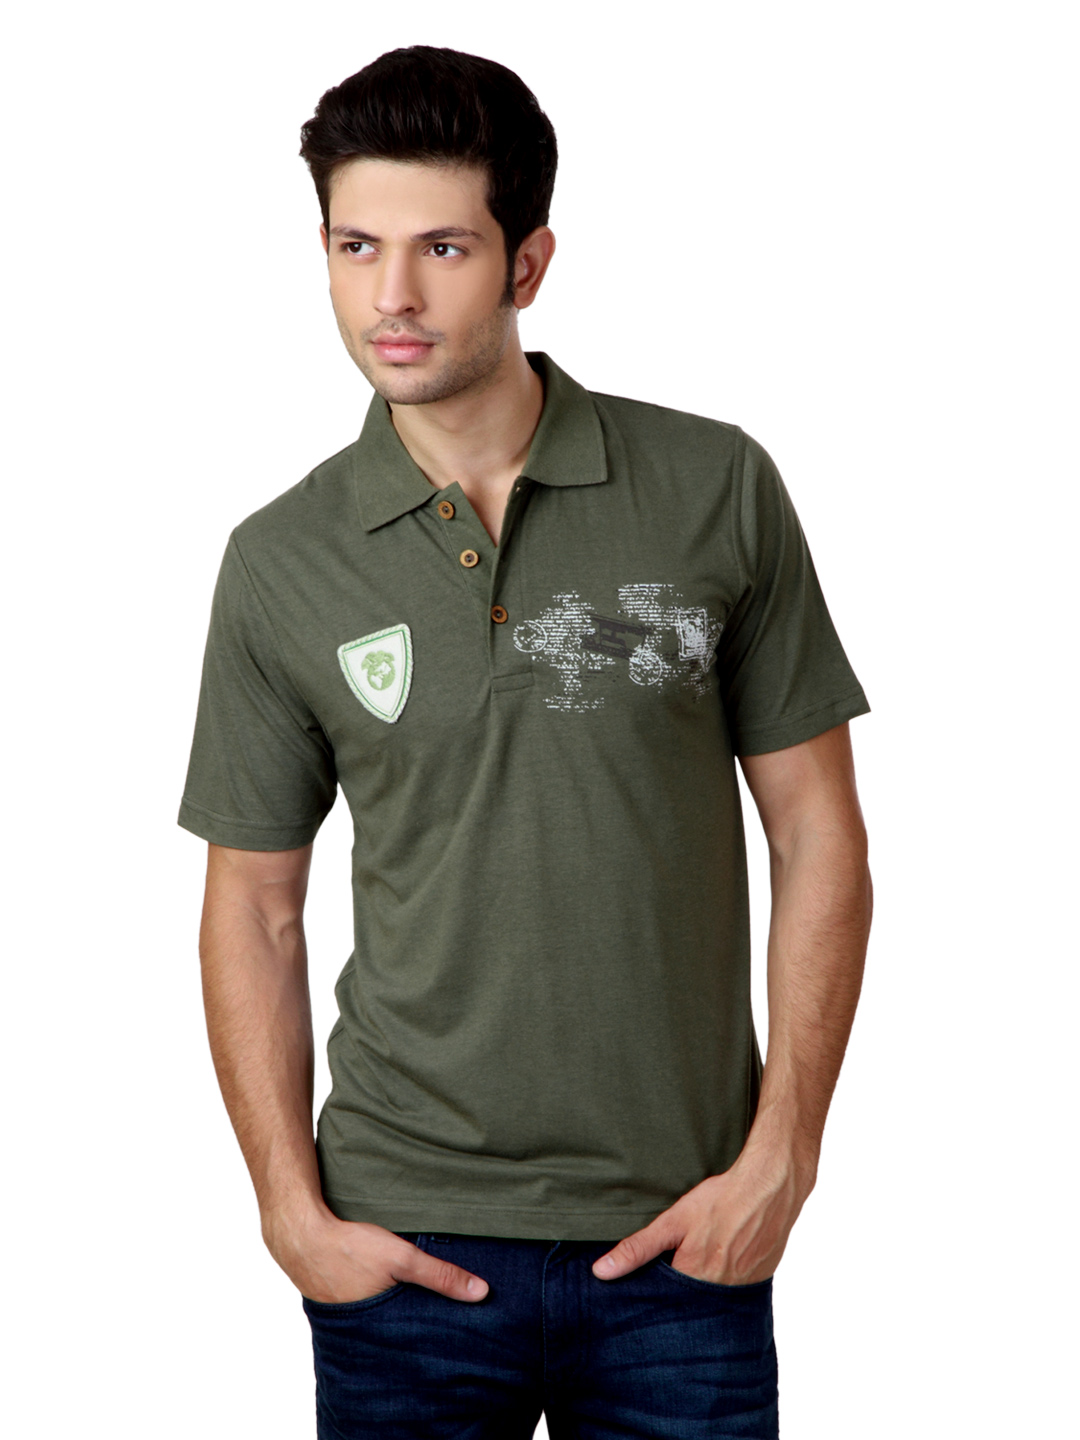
Do u speak green Men Olive T-shirt
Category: Apparel / Topwear / Tshirts
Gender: Men
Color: Olive
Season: Summer 2012
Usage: Casual